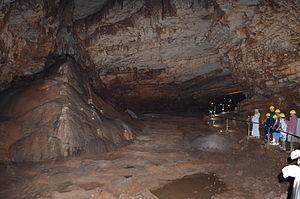
Selon la Loi sur la protection de la nature promulguée en 1965, les aires protégées de Bosnie-Herzégovine sont réparties en 9 catégories : les réserves naturelles intégrales, les réserves naturelles gérées, les parcs nationaux, les réserves spéciales, les réserves de paysages naturels, les espèces de plantes, les espèces animales, les monuments naturels et les monuments commémoratifs. En 2003, la catégorie des monuments naturels commémoratifs a disparu et, en 2008, celle des parcs naturels a été créée.
Ravno est une ville et une municipalité de Bosnie-Herzégovine. Elles sont situées dans le canton d'Herzégovine-Neretva, Fédération de Bosnie-et-Herzégovine. Selon les premiers résultats du recensement bosnien de 2013, la ville intra muros compte 605 habitants et la municipalité 3 328.
Vjetrenica est la plus grande grotte de Bosnie-Herzégovine. Elle est aménagée pour le tourisme et contient une grande diversité d'espèces cavernicoles.
Zavala est un village de Bosnie-Herzégovine. Il est situé dans la municipalité de Ravno, dans le canton d'Herzégovine-Neretva et dans la Fédération de Bosnie-et-Herzégovine. Selon les premiers résultats du recensement bosnien de 2013, il compte 188 habitants.